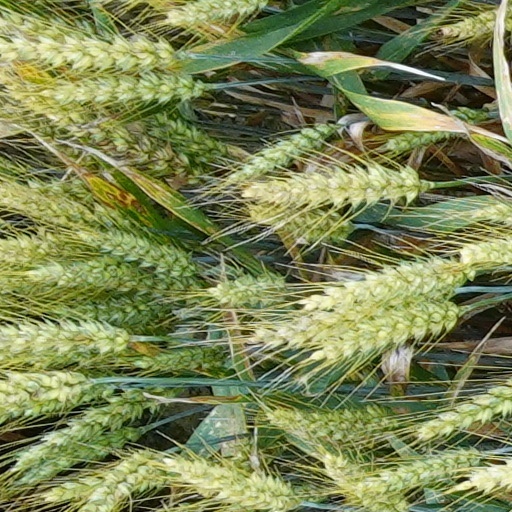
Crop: wheat